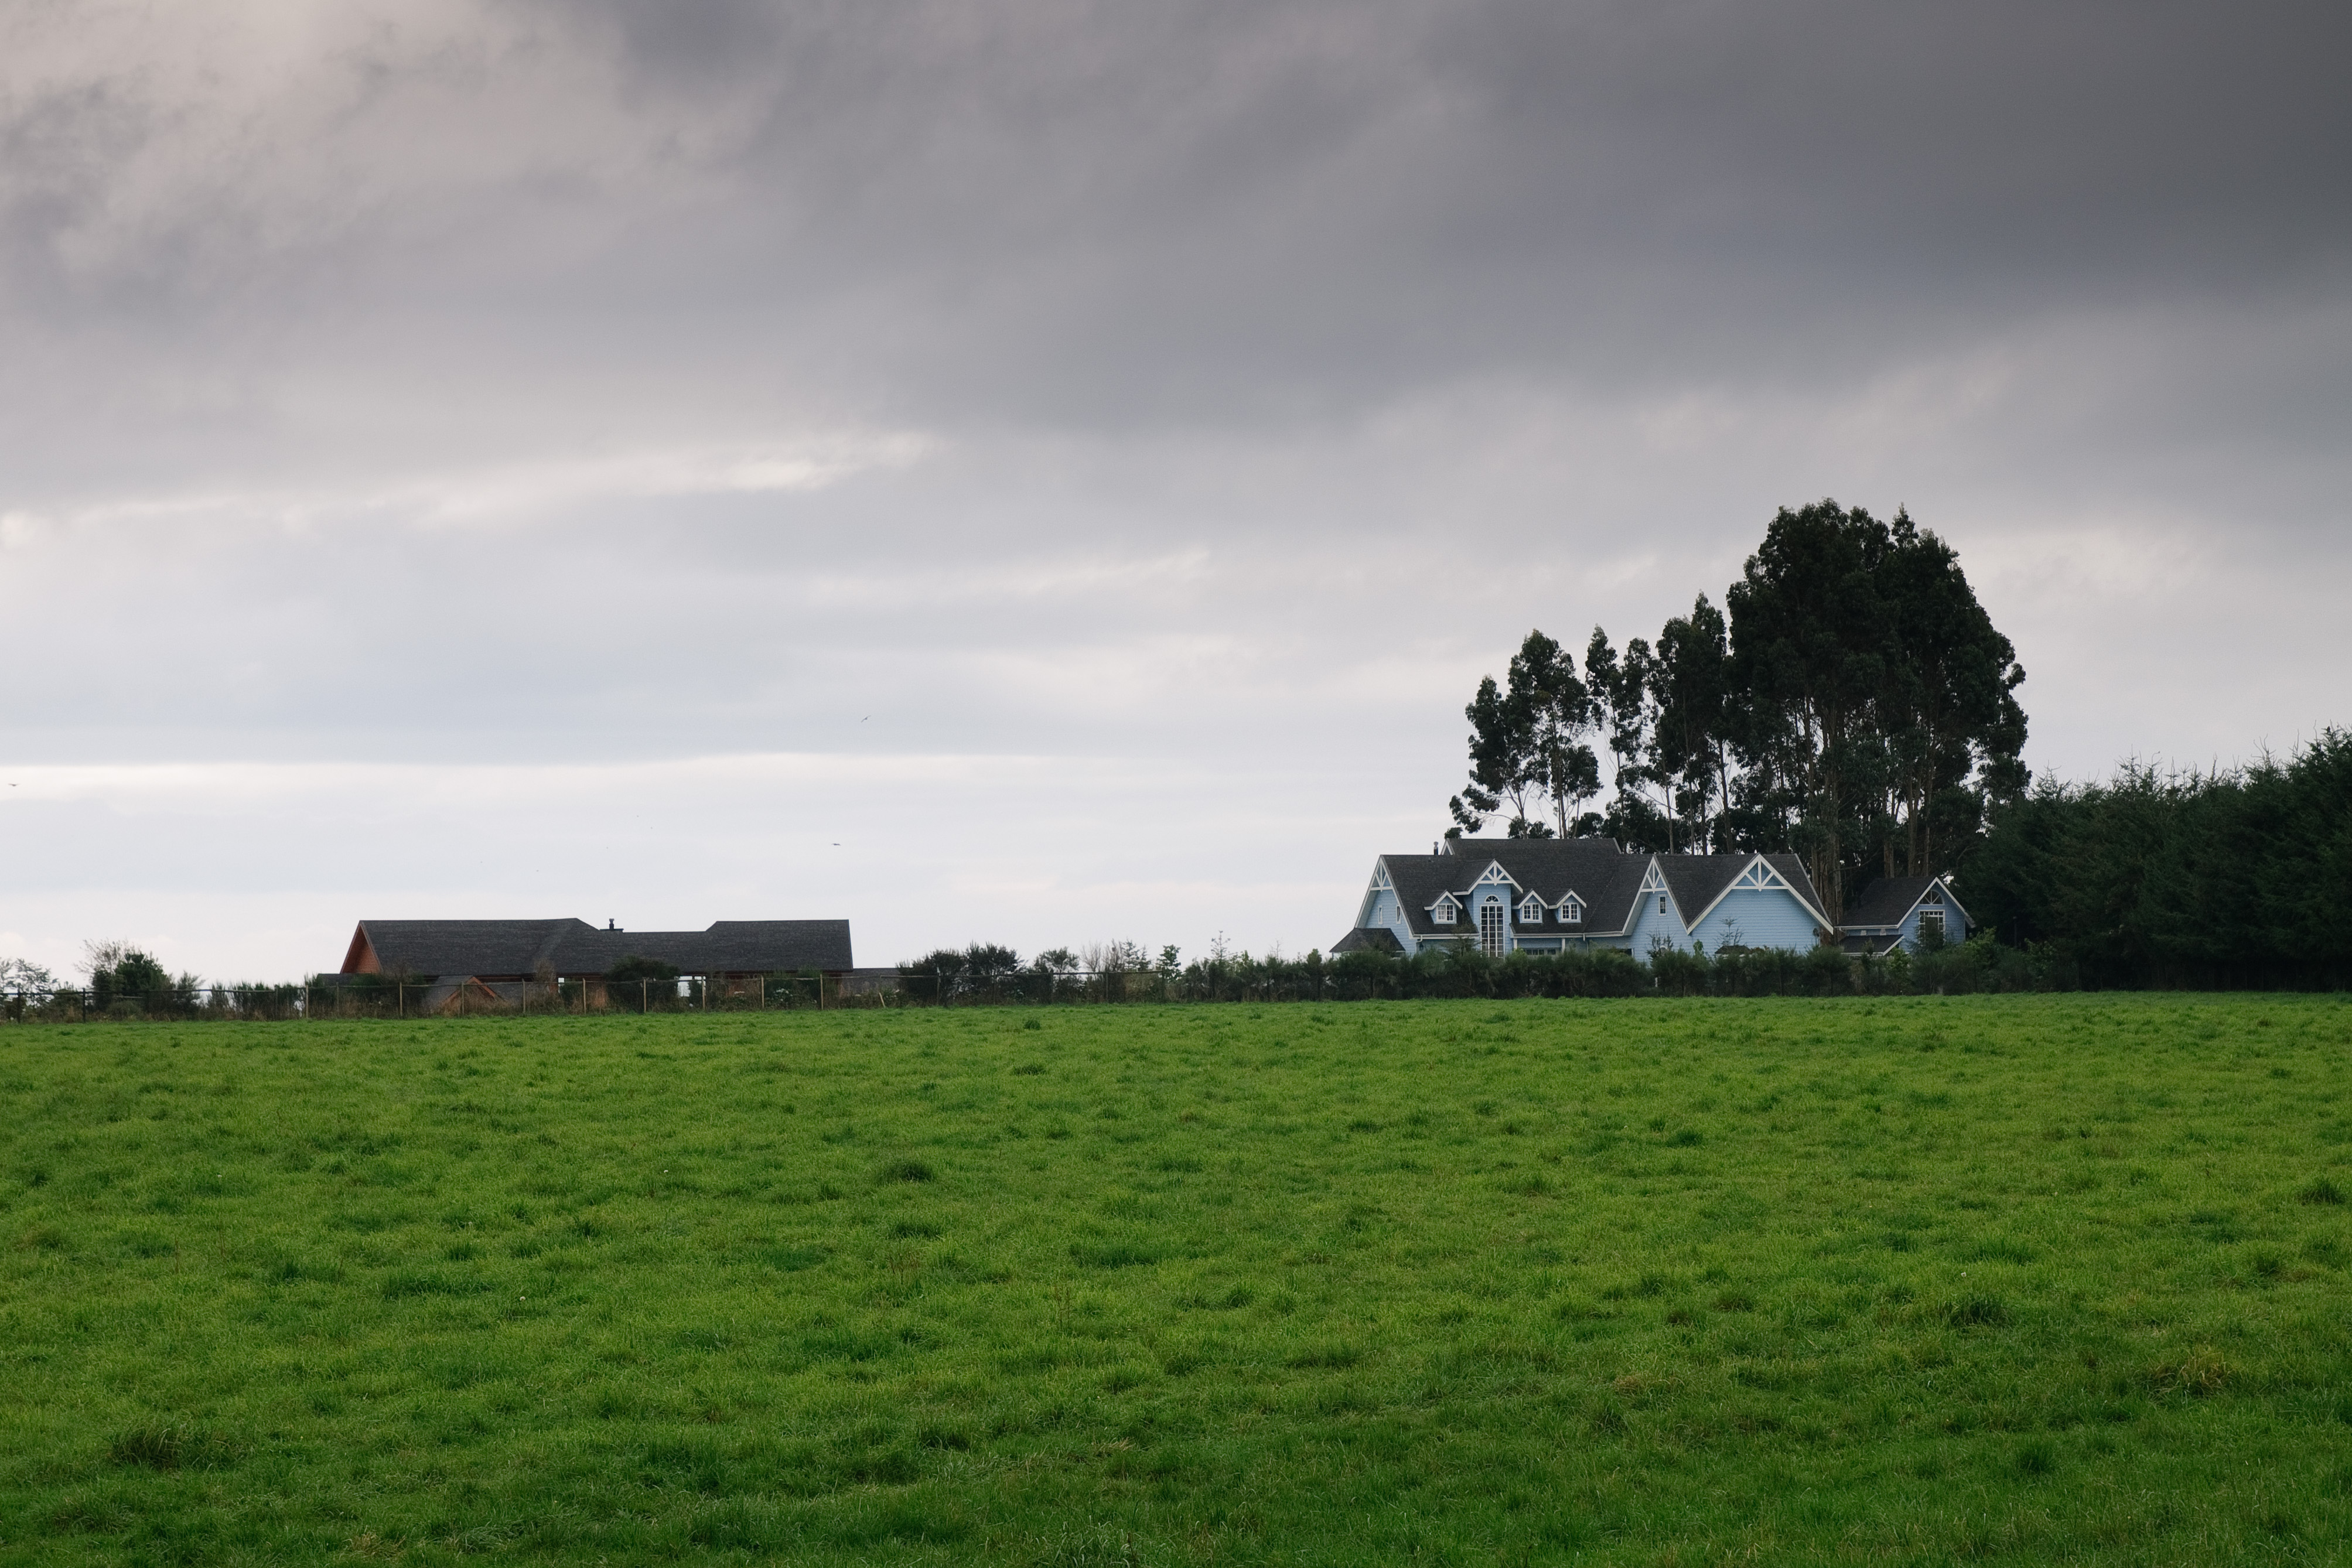
landscape, tree, nature, grass, horizon, cloud, sky, field, farm, lawn, meadow, prairie, morning, hill, wind, pasture, nikon, agriculture, plain, chile, grassland, habitat, ecosystem, d300, chiloe, rural area, natural environment, atmospheric phenomenon, atmosphere of earth